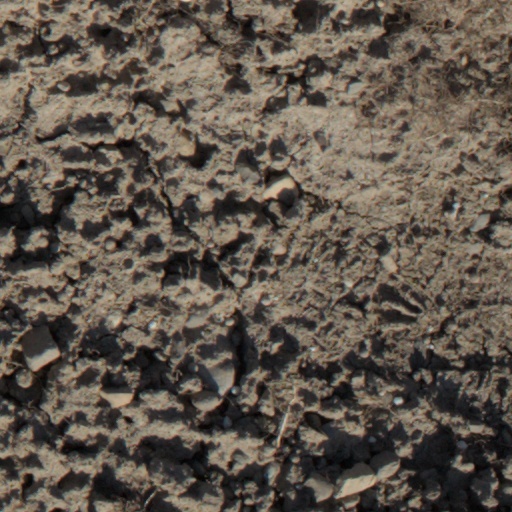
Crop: wheat